Big Data Institute

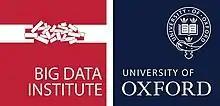
Big Data Institute logo

The Big Data Institute (BDI), part of the Li Ka Shing Centre for Health Information and Discovery, is an interdisciplinary research institute at the University of Oxford. The institute brings together researchers from both the Nuffield Department of Population Health and the Nuffield Department of Medicine. The BDI building is on the Old Road Campus in Headington, east Oxford, England.